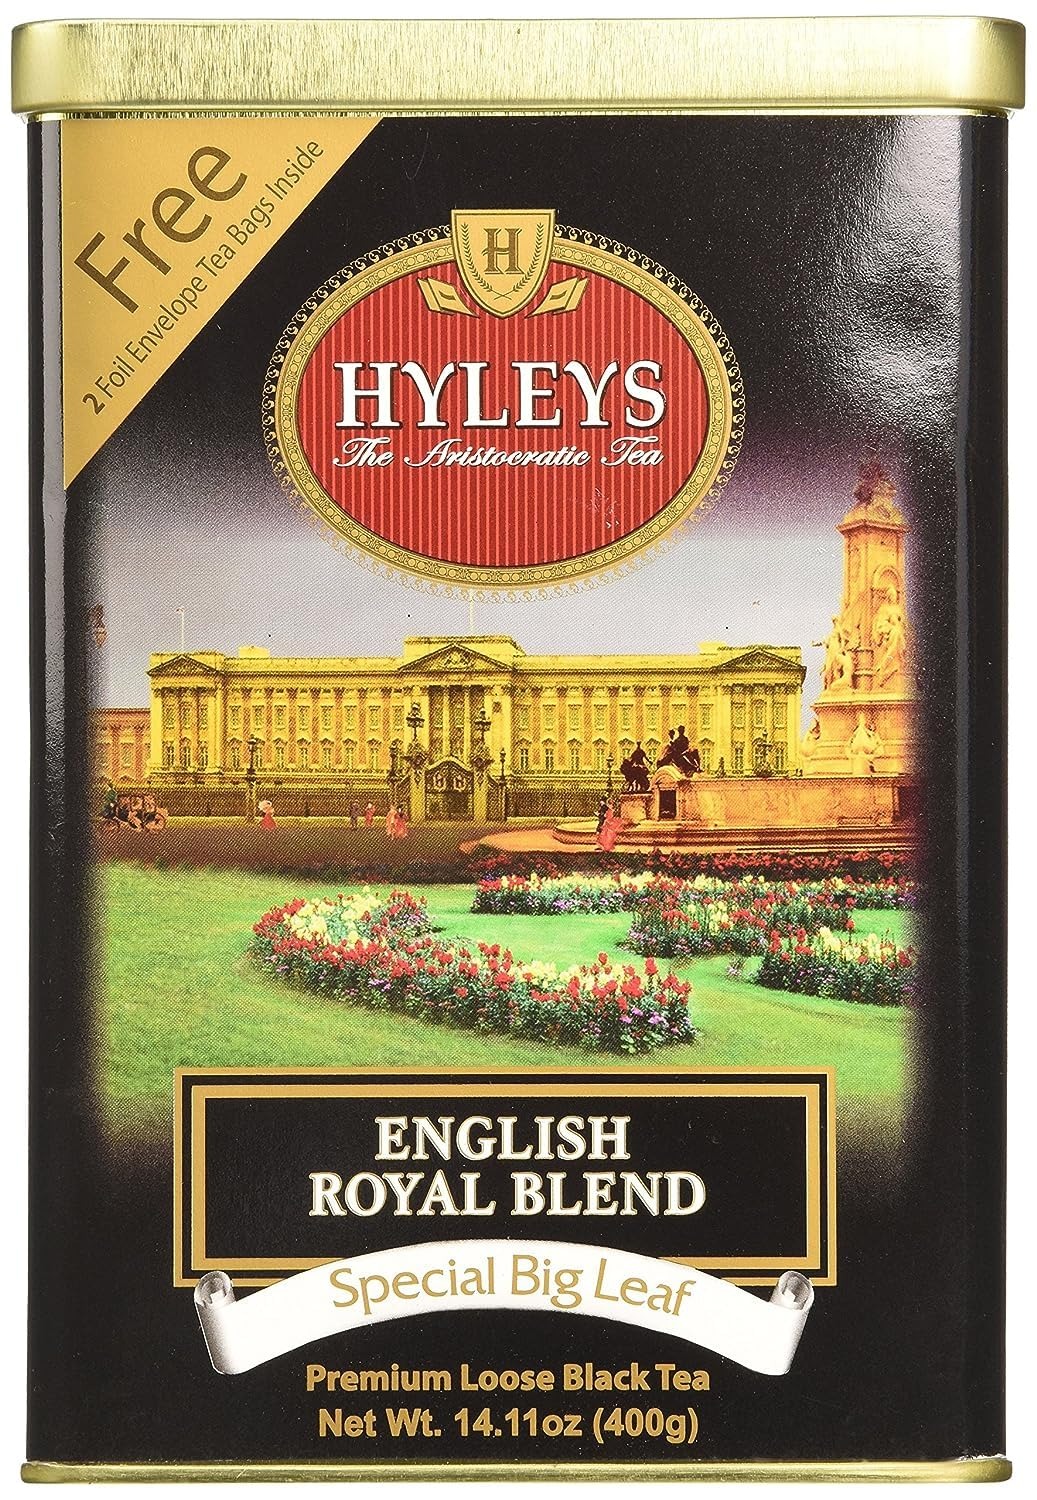
Item Name: Hyleys English Royal Premium Loose Leaf Black Tea - 14.11 Ounce (400g) (GMO Free, Gluten Free, Dairy Free, Sugar Free and 100% Natural)
Bullet Point 1: 100% Natural Tea
Bullet Point 2: No colors or preservatives
Bullet Point 3: Excellent source of antioxidants
Bullet Point 4: Contains vital nutrients potassium, calcium & vitamin C*
Value: 25.0
Unit: Count

Price: 18.61